Richard Phelps (rower)

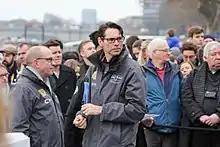
Phelps at The Boat Race 2018

Richard Phelps (born 21 November 1965) is a British former rower. He competed in the men's eight event at the 1992 Summer Olympics. He crewed for Cambridge in the 1993, 1994 and 1995 Boat Races and umpired the men‘s Boat Race in 2014 and 2019, the 2018 men's reserve race and the 2024 women‘s race.